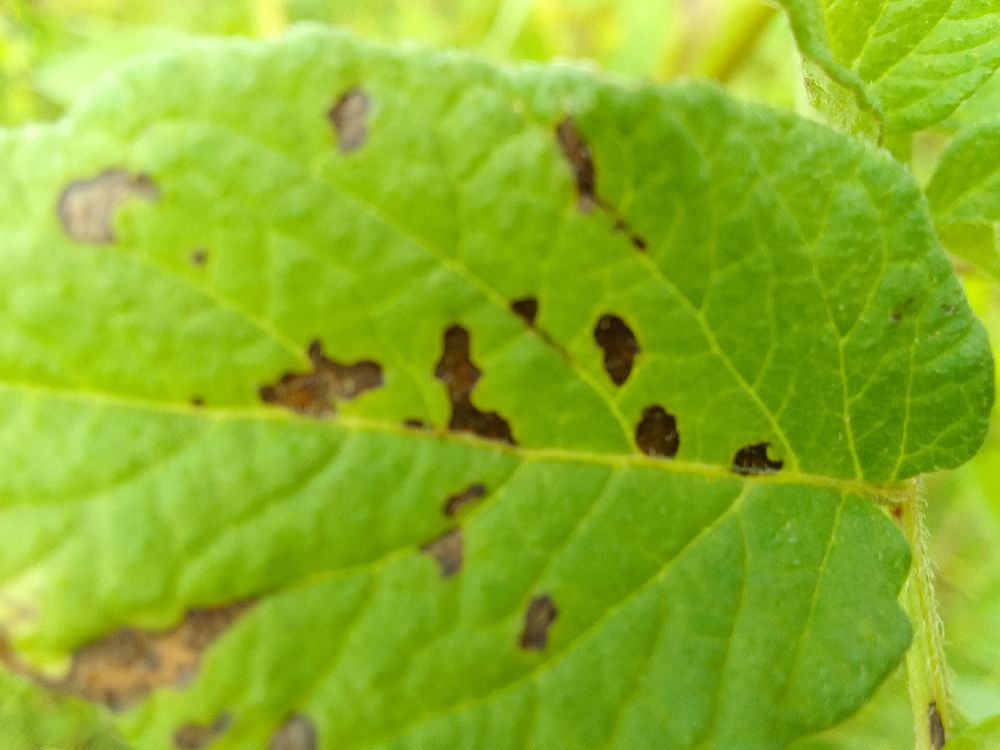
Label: Early blight